Economy of the state of São Paulo

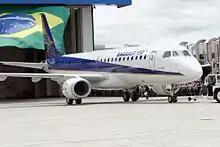
Embraer E-190, jet developed by company Embraer which is headquartered in São José dos Campos.

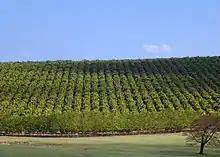
Oranjal in the city of Avaré

The main characteristics of farming in São Paulo are variety and quality. In 2017, the income generated by the sector in São Paulo corresponded to 10.14% of the national agricultural activity, according to the Brazilian Institute of Geography and Statistics (IBGE) and the State Data Analysis System Foundation (Seade) – (2017)